Ding Ying

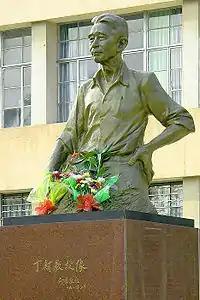
Ding Ying

Ding was born on November 25, 1888, in Gaozhou County, Guangdong, China. His father, Ding Lintai, was an average farmer. After graduating from high school, Ding studied natural science at Guangdong Advanced Normal College for one year. Thanks to his excellent grades, he then went to study in Japan, supported by the government. He enrolled in the preparatory school of Tokyo First Advanced College in September 1912, and studied Japanese. He went home in June 1914. Later in September, he went to Japan again and continue the study in another college. In 1919 due to the outbreak of May Fourth Movement, Ding returned to China. He taught in Gaozhou High School, Gaozhou Agricultural School, and later served in Guangdong provincial education bureau.